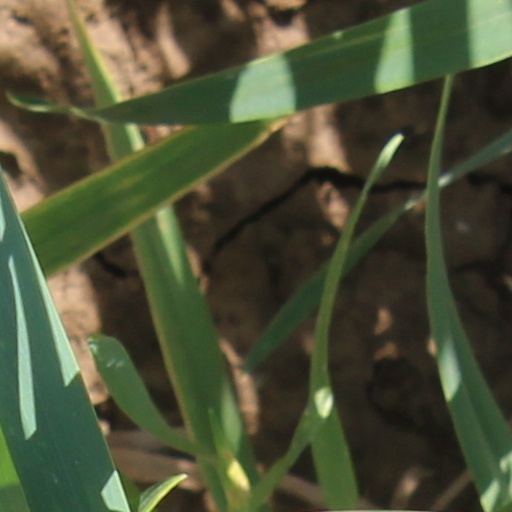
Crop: wheat